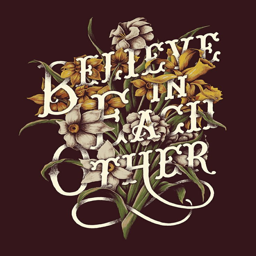
digital art selected for the #